The Intruder (1956 film)

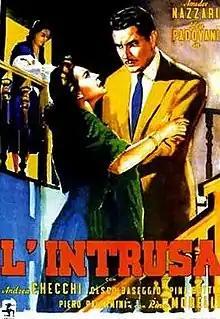

The Intruder is a 1956 Italian melodrama film written and directed by Raffaello Matarazzo and starring Amedeo Nazzari and Lea Padovani. It is loosely based on the stage drama "La moglie del dottore" by Silvio Zambaldi.